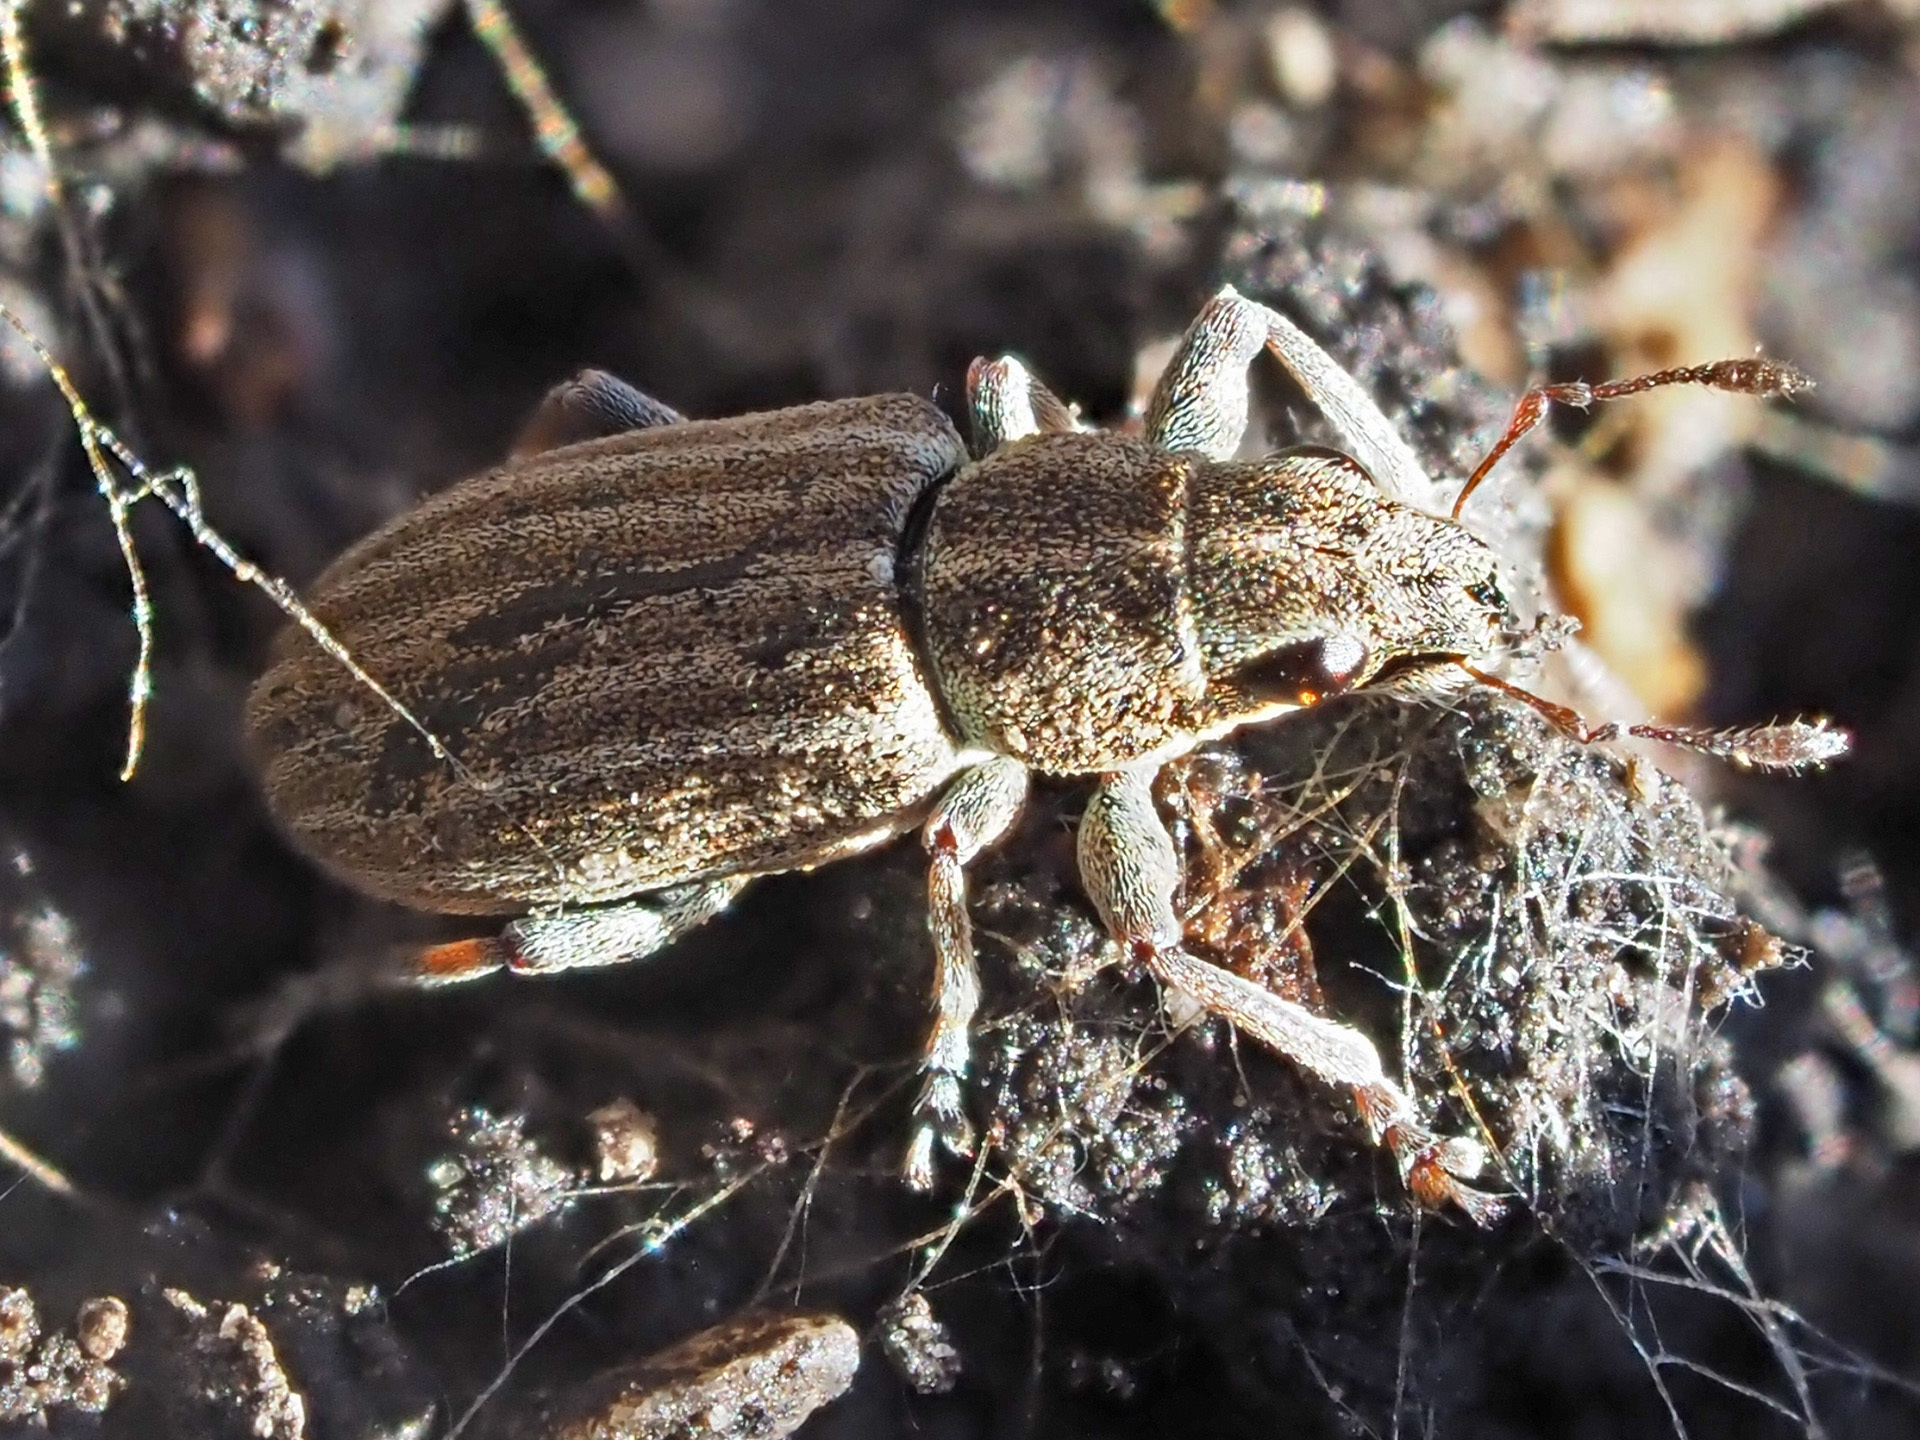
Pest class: pea_leaf_weevil